Geology of the Baltic Sea

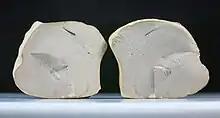
Ordovician limestone from the floor of the Baltic Sea, just south of Åland, that was transported by an ice sheet during the last ice age and deposited in north-east Germany as a glacial erratic

Scientists do not agree on the formation process of the present Baltic Sea depression. Scholars like Voipio (1981) and Šlaiupa (1995) consider the depression to have been formed in the Cenozoic, before the Quaternary, by tectonic processes. Some others like Marks (2004) stress erosion was key to the formation of the depression.